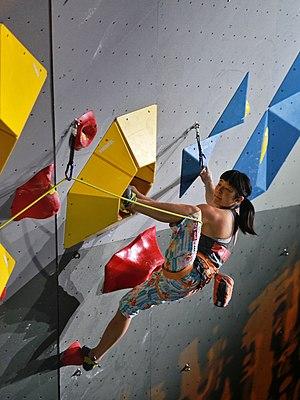
Ashima Shiraishi est une grimpeuse américano-japonaise née à New York le 3 avril 2001. Elle est spécialisée dans l'escalade sportive, et en bloc.